American Lion (book)

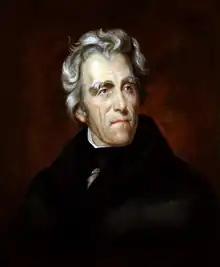
In "American Lion", Jon Meacham described Andrew Jackson as representative of both the best and worst of American character.

Meacham said he named the book "American Lion" because he felt lions make both the best allies and the worst enemies, which he felt captured the contradictions at Jackson's core: "If he were on your side, he would do all he could to protect you. If he believed you a foe, then he was a ferocious and merciless predator." Meacham believed Jackson represented the best and worst of American character, citing his simultaneous capacity for kindness and cruelty. Meacham believed of all the early U.S. presidents and Founding Fathers, Jackson was "the most like us", and the duality of Jackson's nature is one shared by America itself. To that end, Meacham believed an understanding of Jackson leads to an understanding of the capacity Americans have for cognitive dissonance, particularly in tolerating inequality and injustice while convincing themselves that they are in fact striving for those virtues.